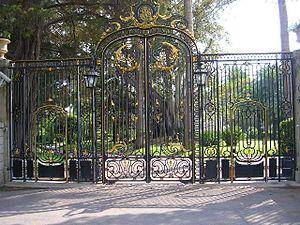
La villa Nellcôte est un manoir de 16 chambres construit à la Belle Époque sur un promontoire surplombant la mer à Villefranche-sur-Mer, sur la Côte d'Azur, dans le sud de la France.